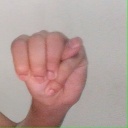
अक्षर: म